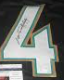
Number: 4